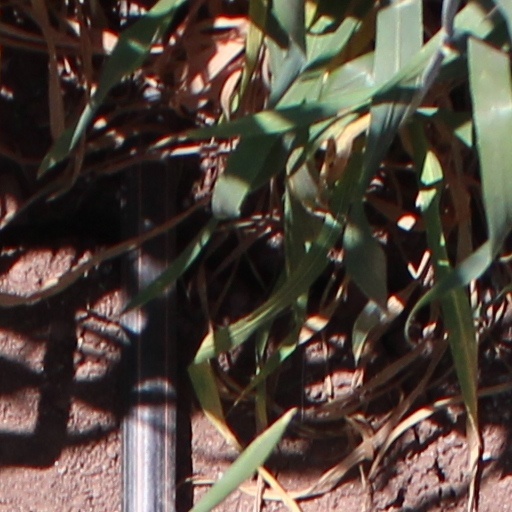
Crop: wheat